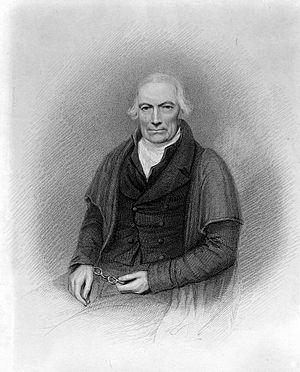
Samuel Vince est un mathématicien, physicien et astronome britannique de l'université de Cambridge.